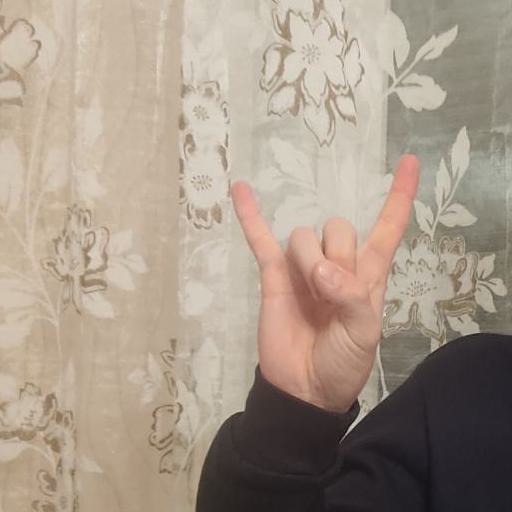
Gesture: rock